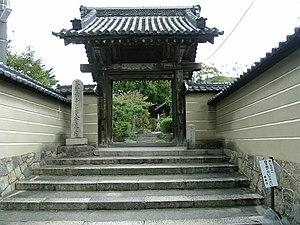
La bataille du Kyōkō-ji de 1562 est un des nombreux affrontements menés entre les clans Miyoshi et Hatakeyama au cours de l'époque Sengoku de l'histoire du Japon, dans ce qui est maintenant la ville de Yao. Les 19 et 20 mai de cette année, la bataille est remportée par Miyoshi Nagayoshi sur Hatakeyama Takamasa.
Le Kyōkō-ji est un temple bouddhiste situé à Yao, dans la préfecture d'Osaka, au Japon. Il a été fondé en 588.